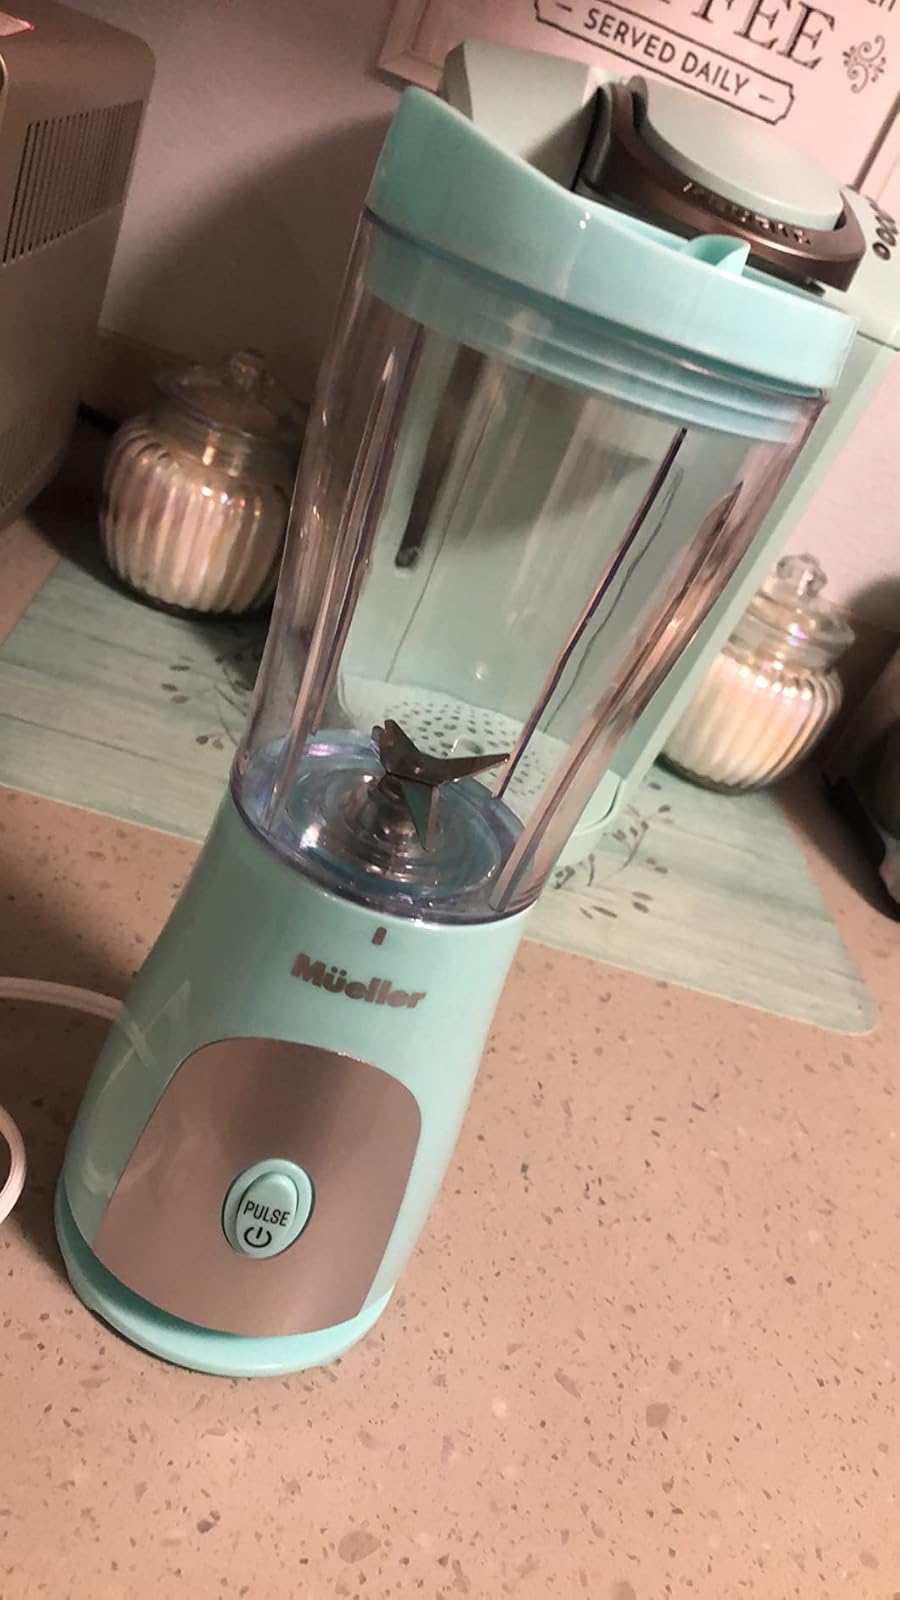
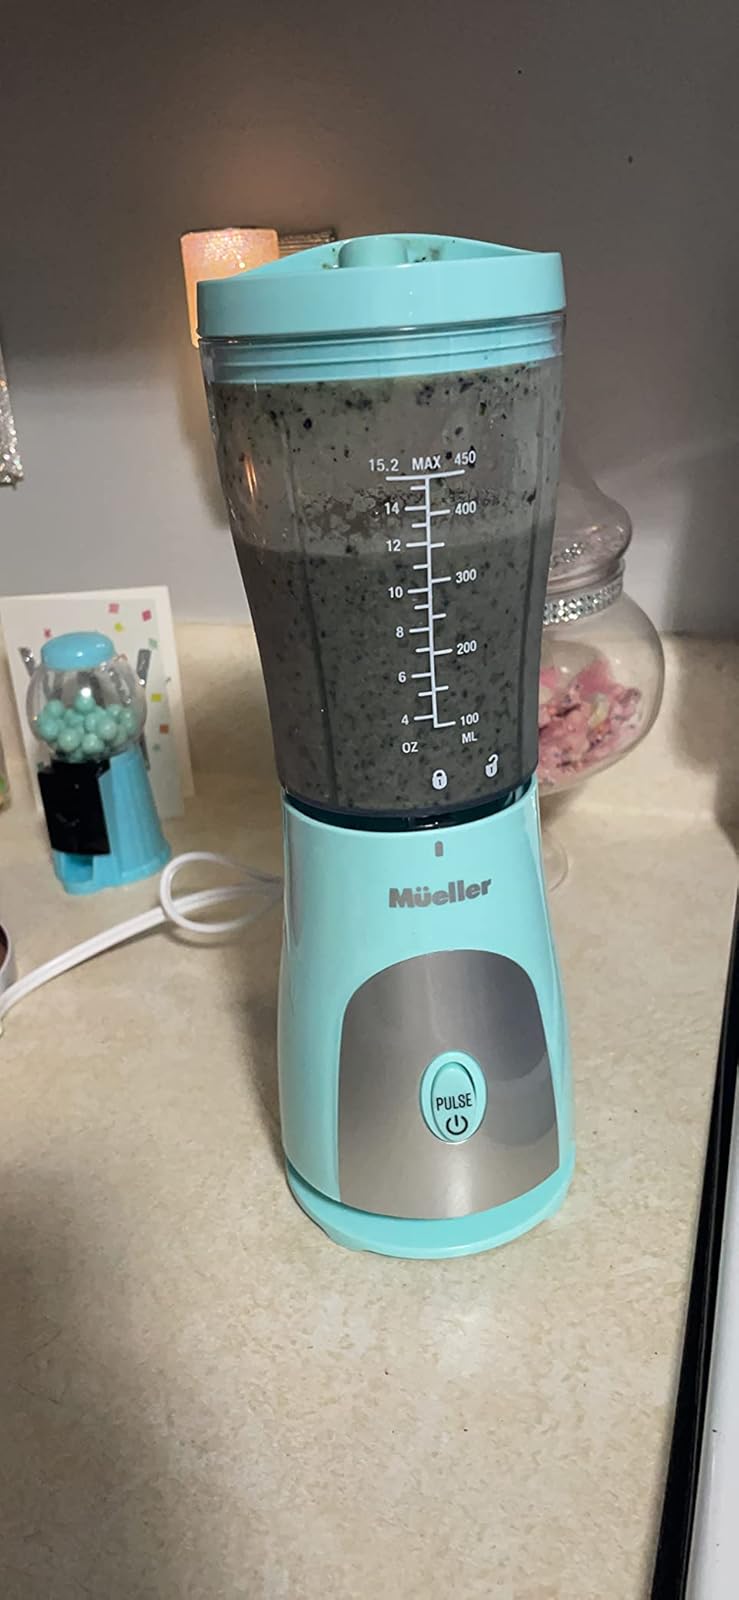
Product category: items_blender
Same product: yes